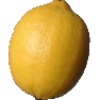
Label: Lemon 1